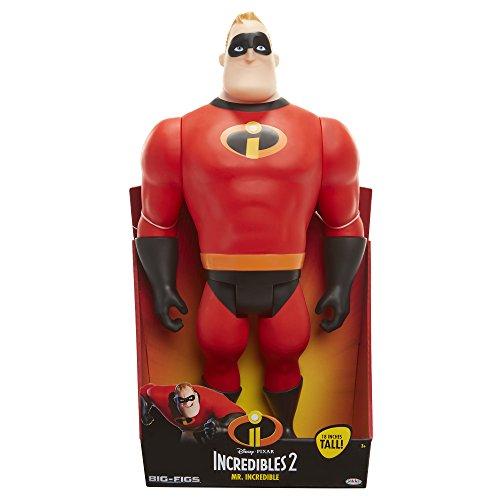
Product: The Incredibles 2 Mr. Incredible Action Figure, 18 Inches Tall!
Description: Incredible action figure stands 18" tall and is poseable at the neck, arms, and hips for Incredible action.
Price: $24.99
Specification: ProductDimensions:8x4x18inches|ItemWeight:3.52ounces|ShippingWeight:1.65pounds(Viewshippingratesandpolicies)|DomesticShipping:ItemcanbeshippedwithinU.S.|InternationalShipping:ThisitemcanbeshippedtoselectcountriesoutsideoftheU.S.LearnMore|ASIN:B074WCWDBB|Itemmodelnumber:74894-PLY|Manufacturerrecommendedage:4-8years